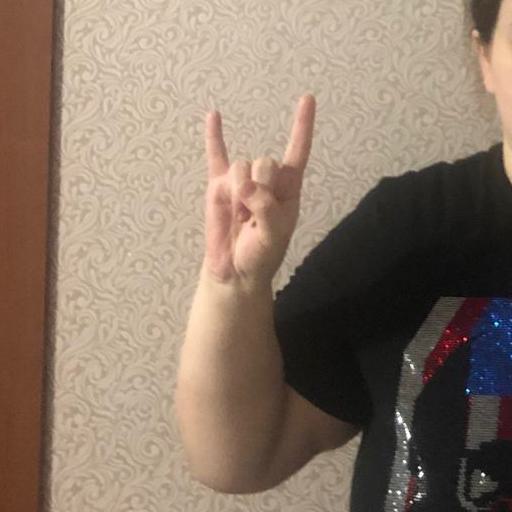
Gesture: rock